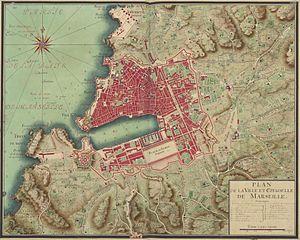
Plan de la ville du port et de la citadelle de Marseille vers 1700, avec arsenal des galères.
Le cours Honoré-d'Estienne-d'Orves est un cours-place piétonne touristique de restaurants du 1ᵉʳ arrondissement de Marseille, au cœur du quartier des Arsenaux, contiguë au Vieux-Port de Marseille, baptisée du nom de l'officier de la Marine françaises, héros de la Seconde Guerre mondiale et martyr de la Résistance Honoré d'Estienne d'Orves.
L’arsenal des galères est un ancien arsenal militaire situé à Marseille, en France. Il fut construit par Colbert dans la deuxième moitié du XVIIᵉ siècle pour accueillir et armer les galères du roi Louis XIV, mais ne fut pleinement opérationnel que moins de cent ans, les galères perdant rapidement leur rôle dans les marines de guerres au profit des vaisseaux.